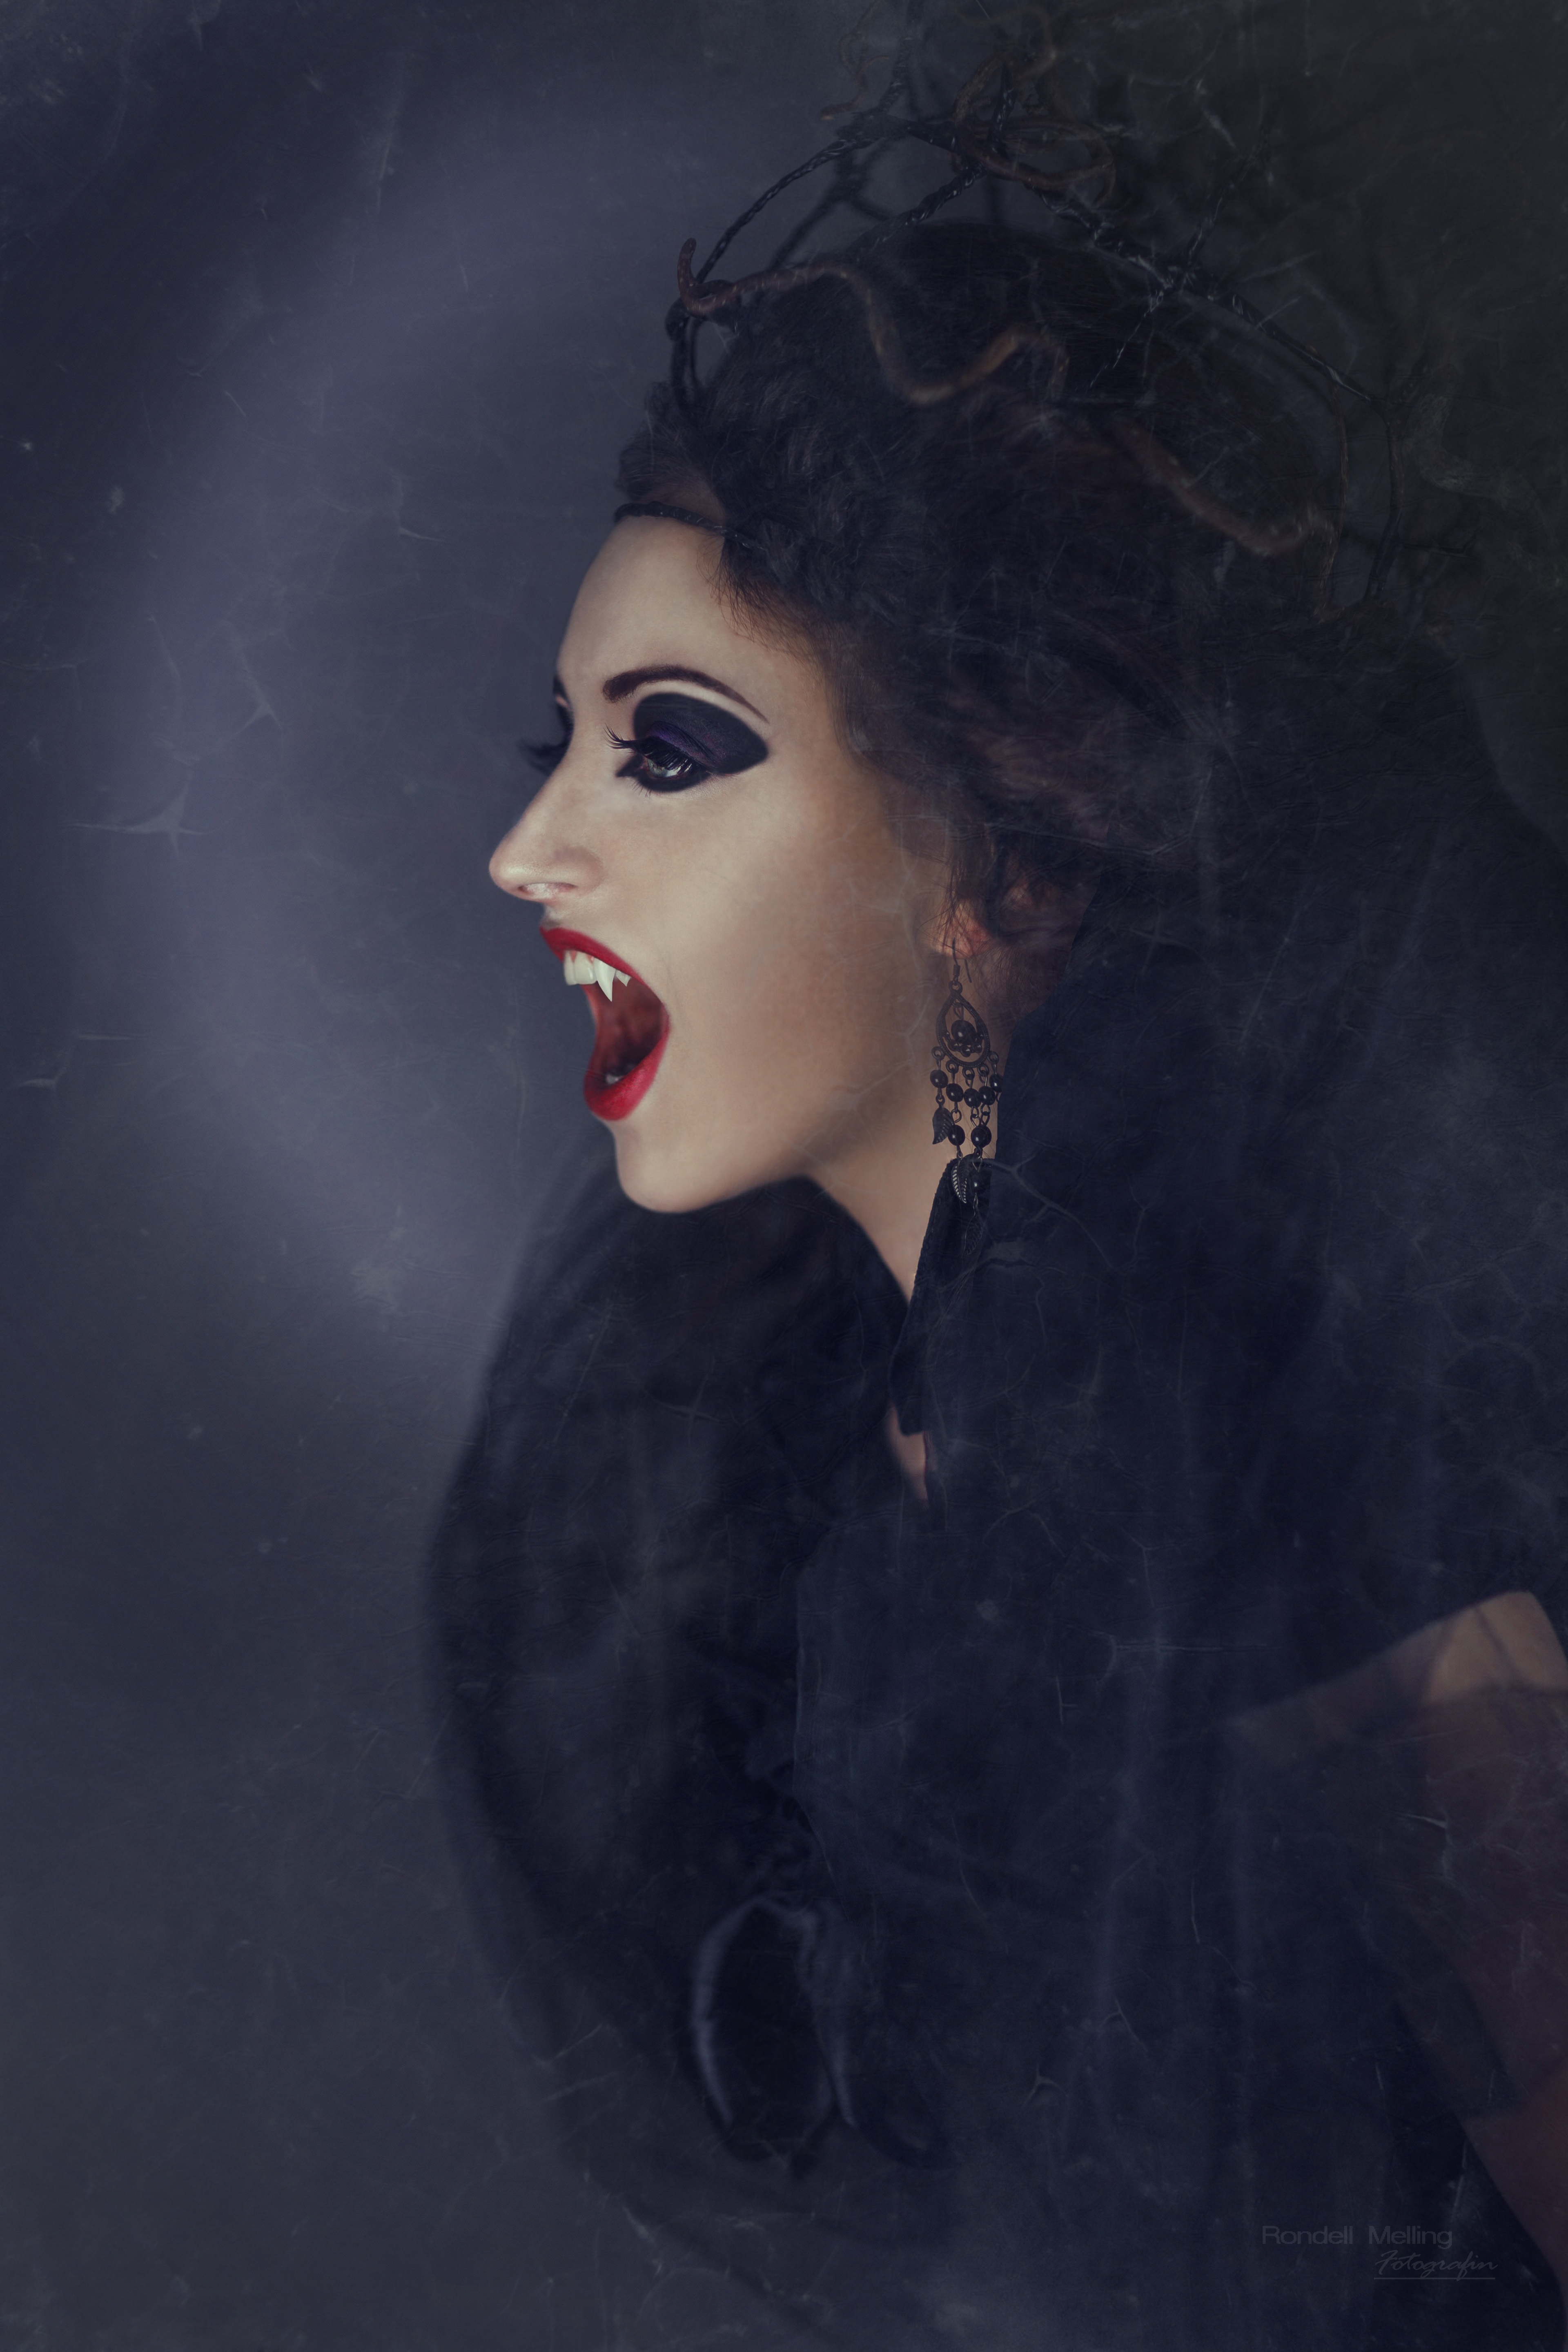
girl, woman, mystical, portrait, model, halloween, darkness, fashion, blue, black, lady, makeup, eyes, scary, lips, beauty, creepy, beautiful, vampire, horror, tooth, fairytale, veil, bite, photo shoot, the witch, sorceress, gotish, vampire teeth, portrait photography